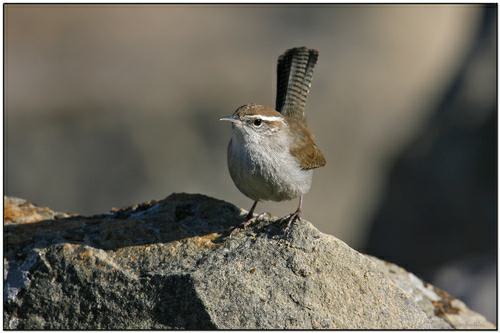
A photo of a bewick wren